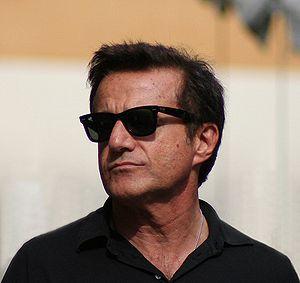
Le Ciné-panettone est un néologisme italien qui désigne une série de films comiques italiens destinés à sortir dans les salles de cinéma pendant la période de Noël, le panettone étant une brioche fourrée de raisins secs, de fruits confits et de zestes d'agrumes, dont la dégustation fait partie des traditions de Noël.
Christian De Sica, né le 5 janvier 1951 à Rome, est un acteur et réalisateur italien.